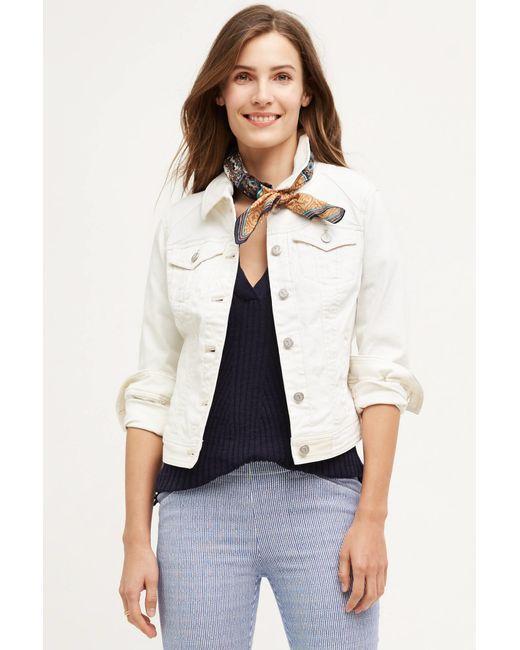
Weiße kleine Jacke Langarm mit Kragen